The Virgin and Child with a Shoot of Olive

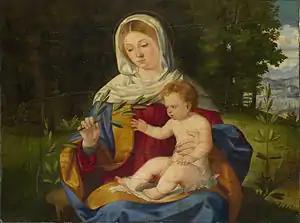
"The Virgin and Child with a Shoot of Olive" (1512-1513) by Andrea Previtali

The Virgin and Child with a Shoot of Olive is an oil on panel painting by Andrea Previtali, executed in 1512–1513, one of 192 paintings donated to the National Gallery, London in 1910 as part of the George Salting collection. The work was originally commissioned by the Gozzi family.